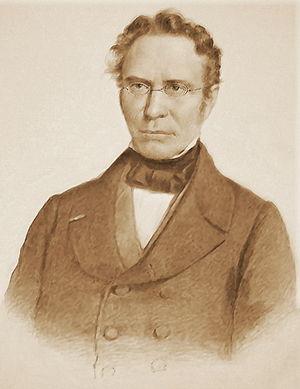
Rappelé au pouvoir par le roi, Joseph Lebeau met en place, en 1840, le premier gouvernement libéral homogène.
Le gouvernement Lebeau Iᵉʳ dirigea la Belgique du 28 mars 1831 au 21 juillet 1831, date de la prestation de serment de Léopold Iᵉʳ. Ce gouvernement n'avait officiellement pas de chef, mais Joseph Lebeau en assurait la direction.
Joseph Lebeau est un homme politique belge, de tendance libérale, qui fut de facto le chef de l'exécutif du royaume de Belgique du 28 mars 1831 au 24 juillet 1831.